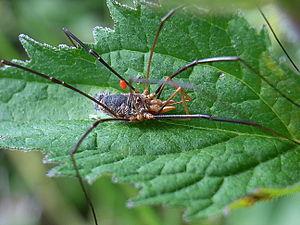
Phalangium opilio est une espèce de faucheux aranéomorphes de l'ordre des opilions, largement répandu dans le monde.